Kupferstichkabinett Berlin

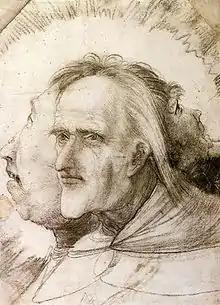
Drawing by Matthias Grünewald in the Kupferstichkabinett.

The emphasis is on European drawings and printed graphics from the Middle Ages to the present, as well as illuminated manuscripts, sketchbooks, topographical drawings and printing plates. The older artists include Dürer, Grünewald, Botticelli and Menzel, as well as Altdorfer, Bosch, Bruegel, Chodowiecki, Friedrich, Mantegna, Rembrandt, Schinkel, and Tiepolo. More recent artists include Kirchner, Munch and Picasso, Pop Artists (Warhol, Hamilton, Johns, Stella) conceptual artists, minimalists, and contemporary artists working in Berlin. The collection of the Kupferstichkabinett also includes Friedrich Gilly's plan for a monument to Frederick II of Prussia from 1796.